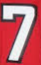
Number: 7